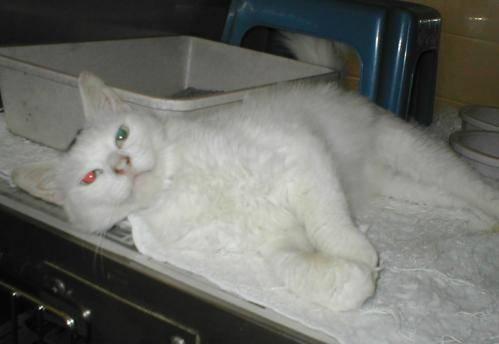
cat